28 cm howitzer L/10

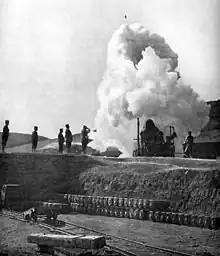
A shell, visible above the smoke, is fired on Port Arthur

During the Russo-Japanese War, the Japanese Third Army was besieging Port Arthur. While the capture of Port Arthur had been achieved in a single assault during the First Sino-Japanese War, the situation was different in 1904. The Russians had been in possession of Port Arthur since 1897 and had constructed strong fortifications around the city following the plans of General Eduard Totleben. After the first general assault in August 1904 yielded over 16,000 casualties, General Nogi, the commanding officer of the Japanese forces, requested heavy siege guns. With the arrival of the first battery of 28 cm howitzers, replacing those lost when the transport "Hitachi Maru", loaded with a battalion of the First Reserve Regiment of the Guards, was sunk by Russian cruisers in the Hitachi Maru Incident on June 15, 1904, the situation changed. The massive 11-inch howitzers could throw a 217 kilogram (478 pound) shell over 7.8 kilometers (4.8 miles), and Nogi then had the firepower necessary to seriously damage the Russian fortifications. The huge shells were nicknamed "roaring trains" by the Russian troops (for the sound they made just before impact), and during their period at Port Arthur over 16,949 of these shells were fired.